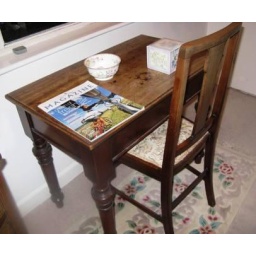
Bedroom 1 chair & table under window